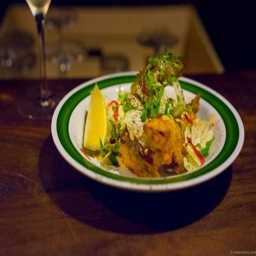
deep fried sardines with a salad of fennel , coriander and chili .